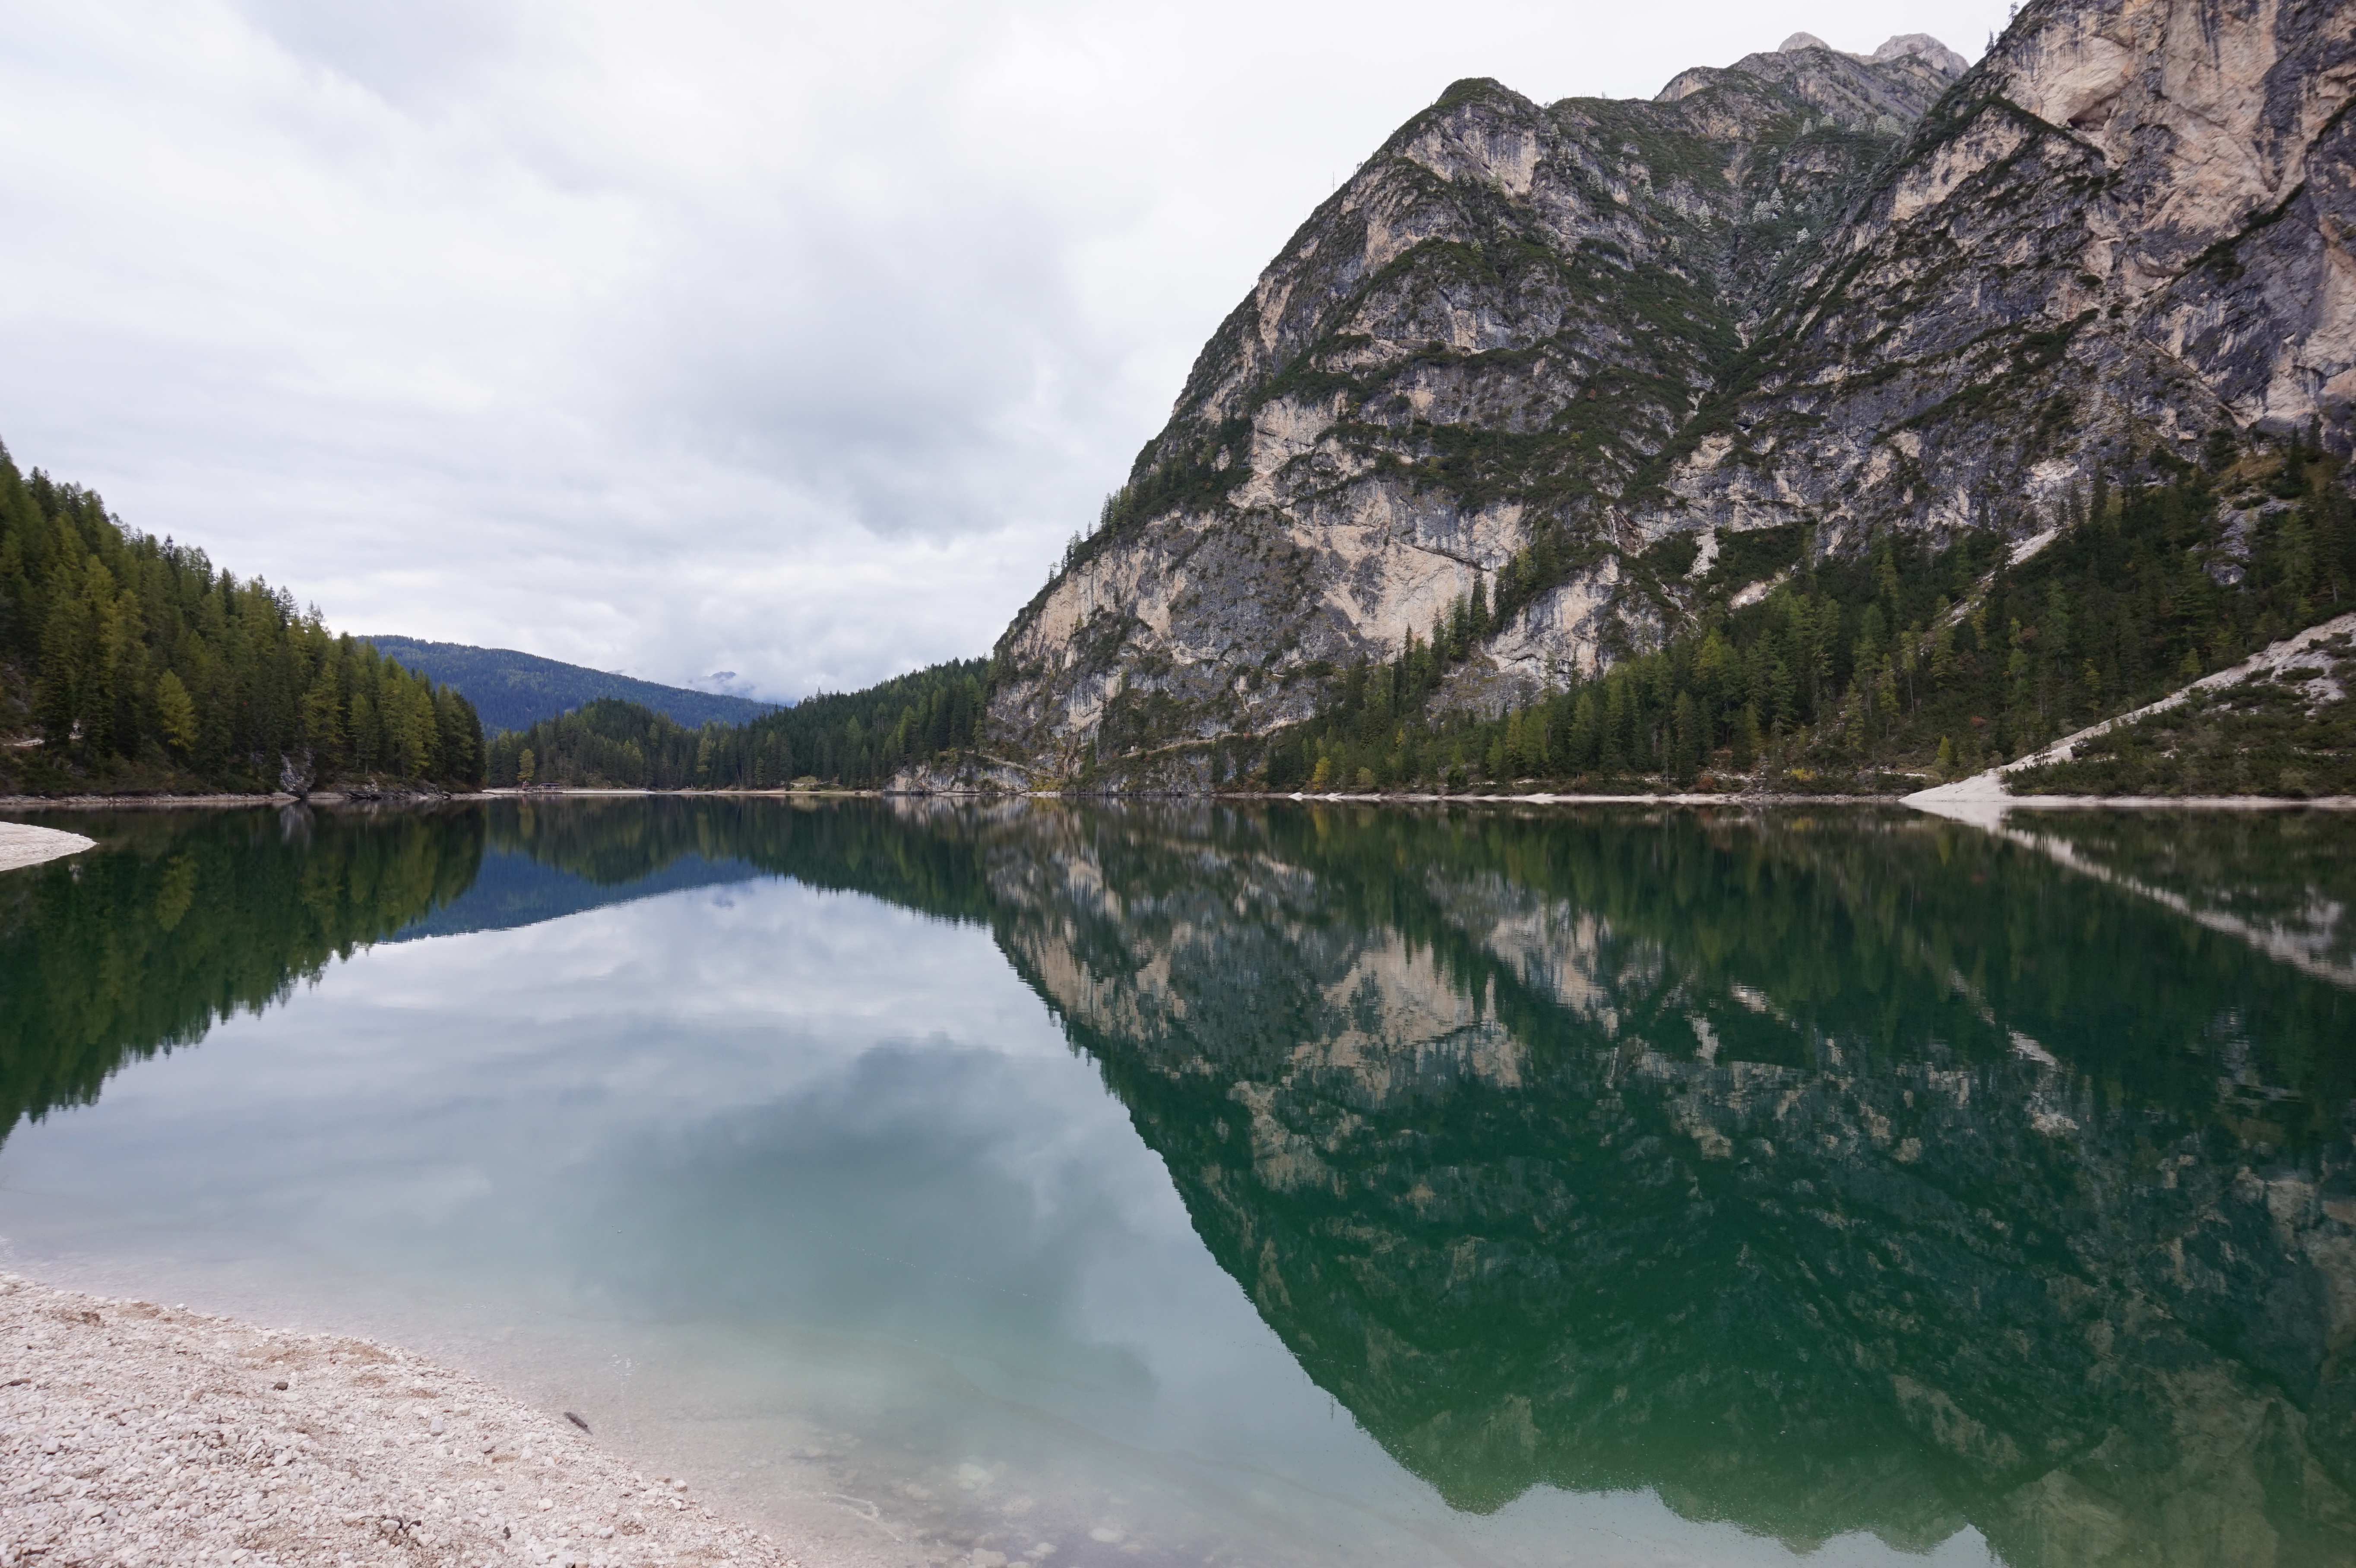
landscape, water, nature, mountain, hiking, trail, lake, river, valley, mountain range, idyllic, reflection, alpine, fjord, reservoir, body of water, trekking, mountains, alps, bergsee, loch, south tyrol, prague wildsee, tarn, mountain pass, mountainous landforms